Leptoceratops

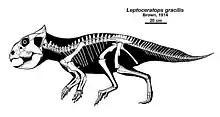
Skeletal reconstruction

American palaeontologist Charles W. Gilmore led three expeditions of the United States Geological Survey to the Two Medicine Formation of Montana in 1913, 1928 and 1935, discovering two specimens in the third expedition that he later referred to "Leptoceratops". The material, which is fragmentary but clearly similar to other "Leptoceratops" remains, also included a complete foot for the first time, along with other elements not represented in other specimens. The older age of the Two Medicine material than that from Scollard or St. Mary River suggested that Gilmore's specimens, United States National Museum numbers 13863 and 13864, could belong to a distinct species, but the fragmentary nature meant he did not give it a name and left it as indeterminate "Leptoceratops" species. These specimens were later removed from "Leptoceratops" by Sternberg in 1951, and then later referred to its close relative "Cerasinops" when it was named in 2007 by American palaeontologists Brenda J. Chinnery and John R. Horner based on an 80% complete skeleton also found in the Two Medicine Formation.